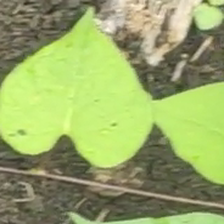
Weed species: Obscure_morning _glory(Ipomoea obscura)